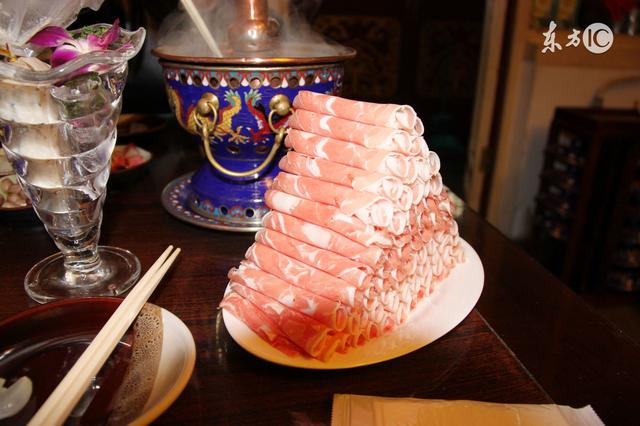
Label: trash